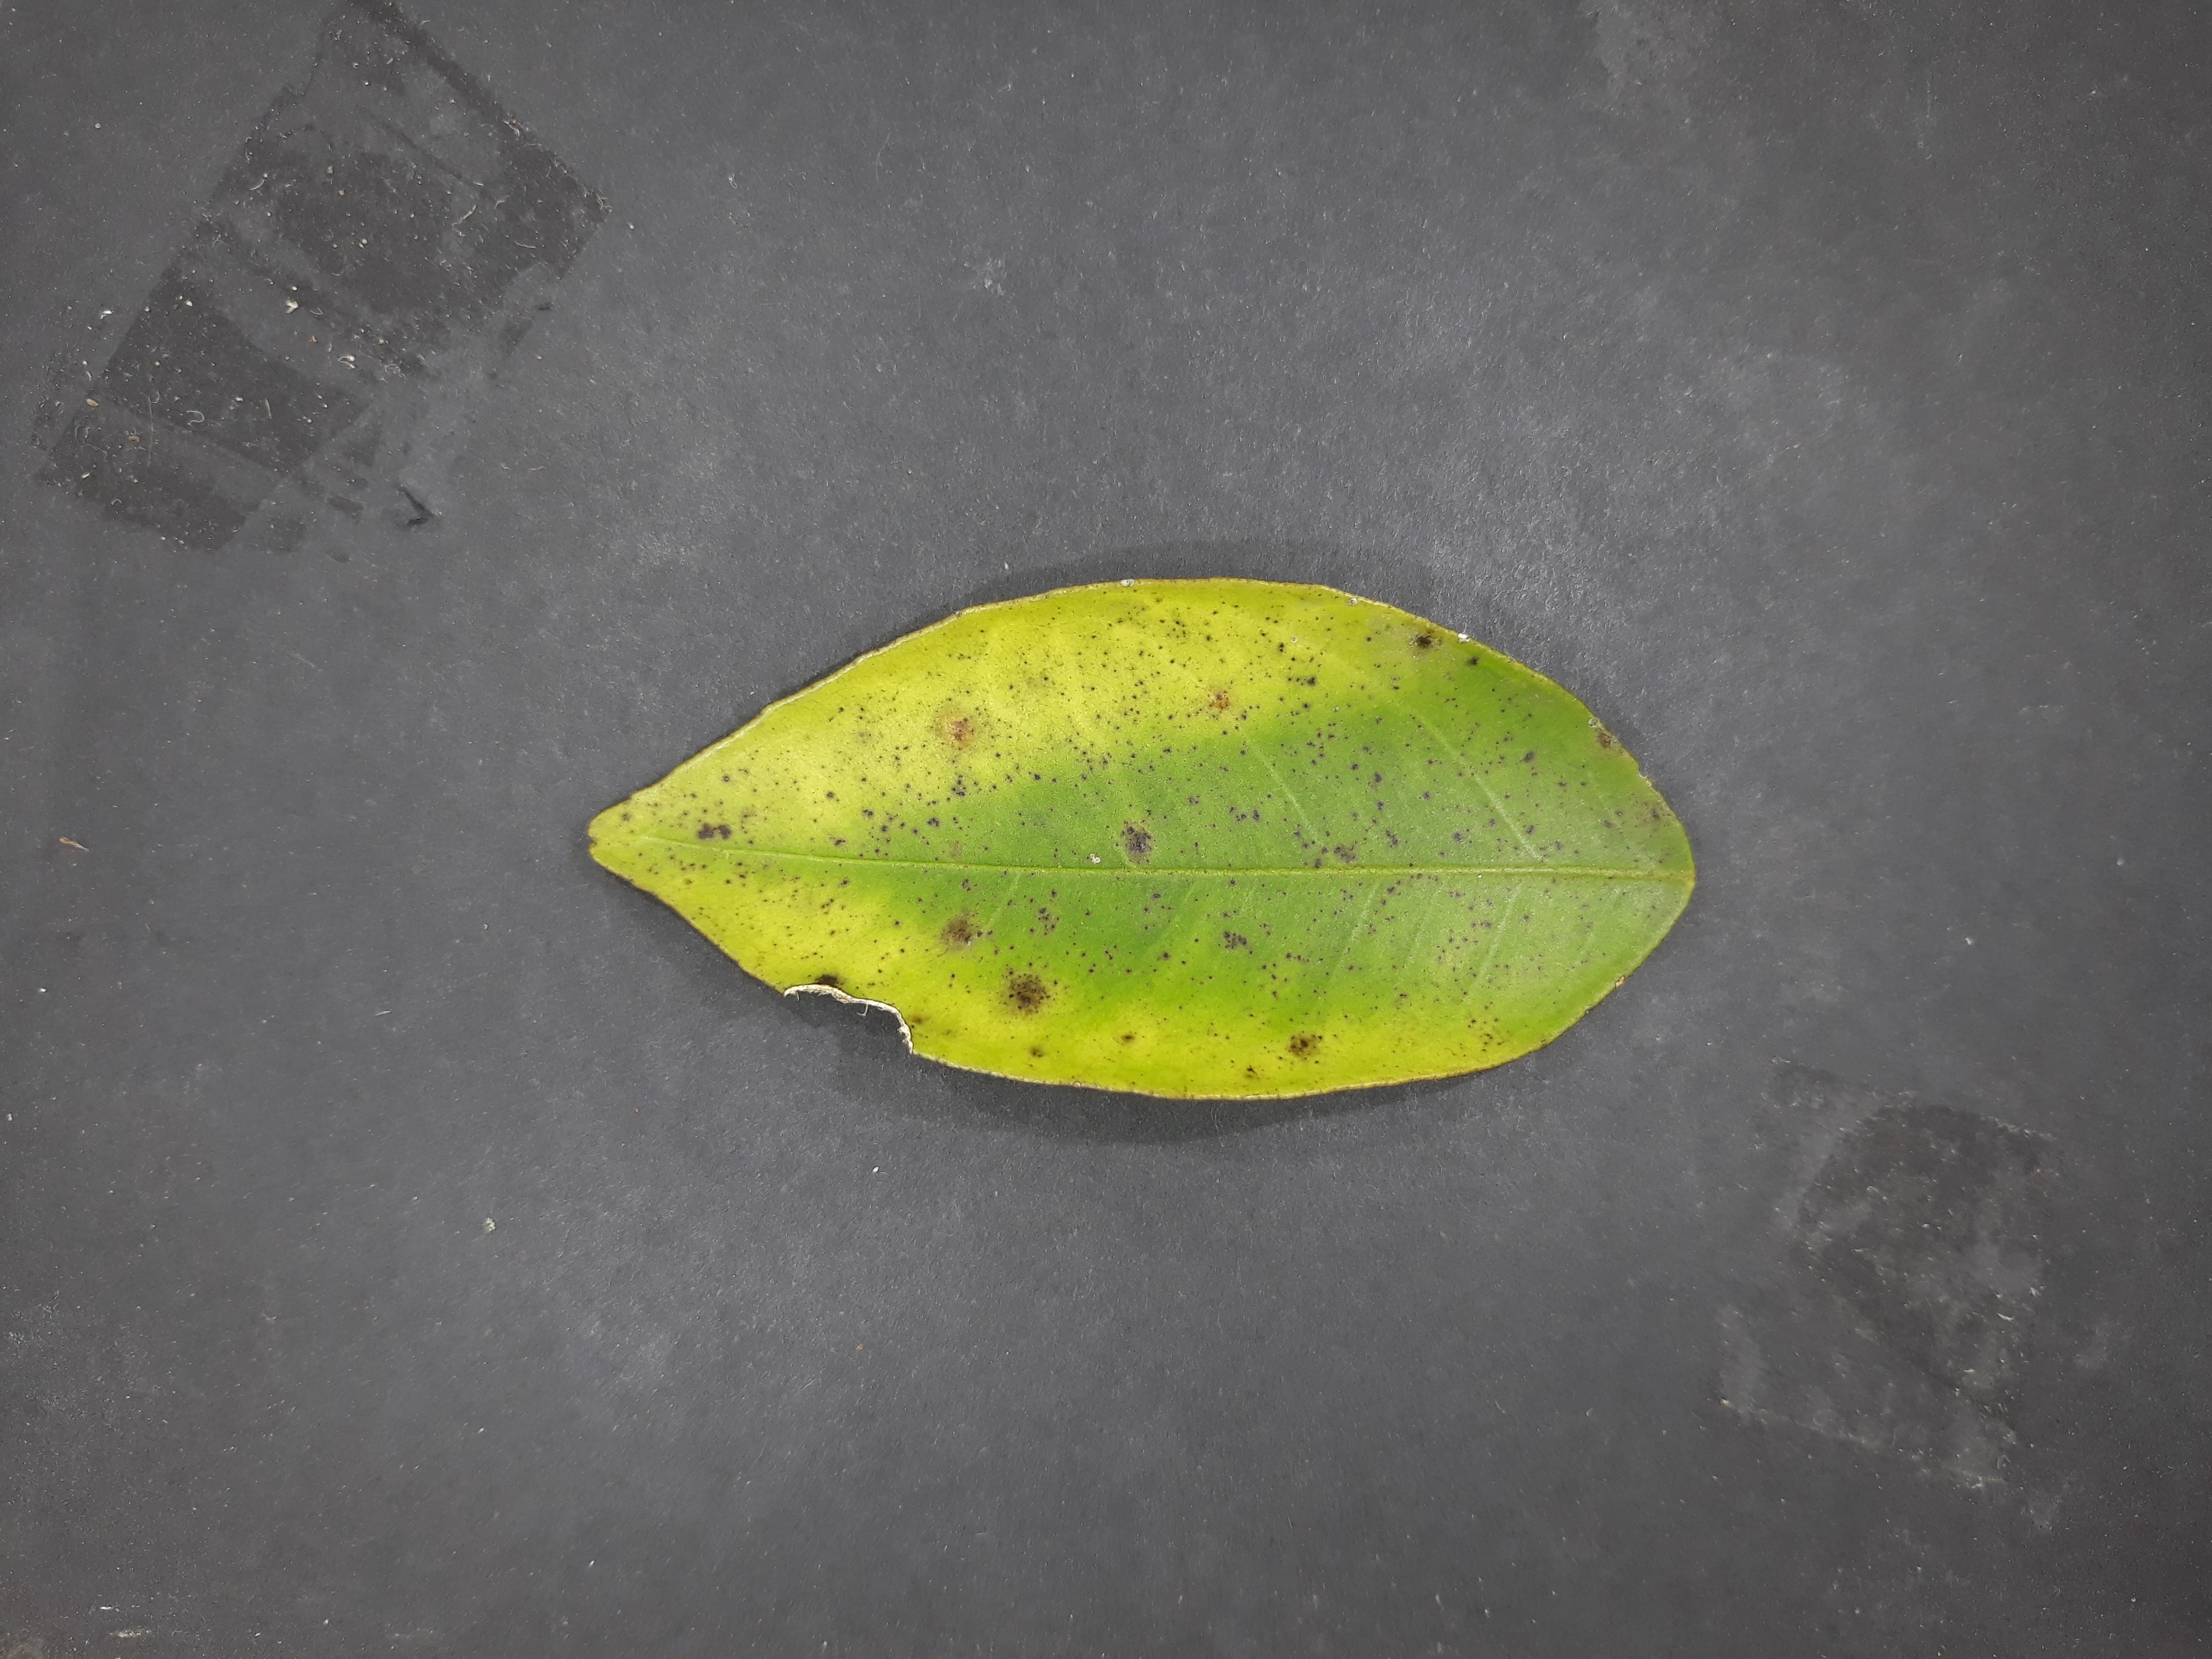
Label: Magnesium deficiency (Mg)